2019 Swiss federal election

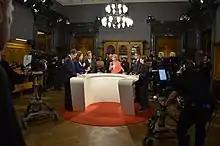
Television interview with the leaders of the five largest parties

The 200 members of the National Council are elected from 26 cantons, each of which constitutes a constituency. The cantons are of unequal population size and use different electoral systems. Six are single-member constituencies in which winners are determined by first-past-the-post voting; the remaining 20 cantons are multi-member constituencies, in which members are elected by open list proportional representation. Voters may cross out names on party lists, split their vote between parties (a system known as panachage), or draw up their own list on a blank ballot. Seats are allocated using the Hagenbach-Bischoff system.